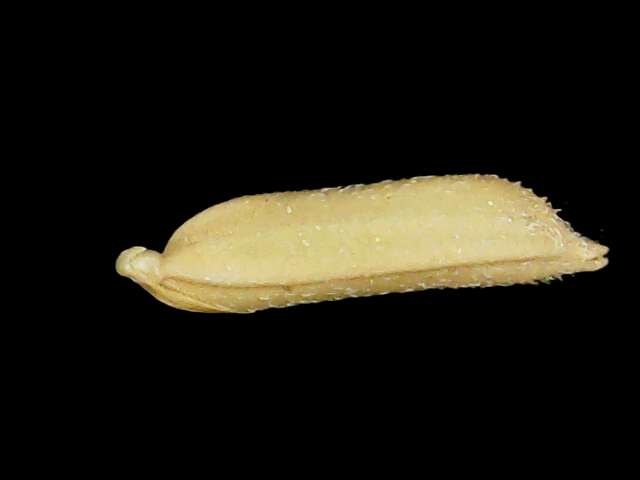
Rice variety: Binadhan19